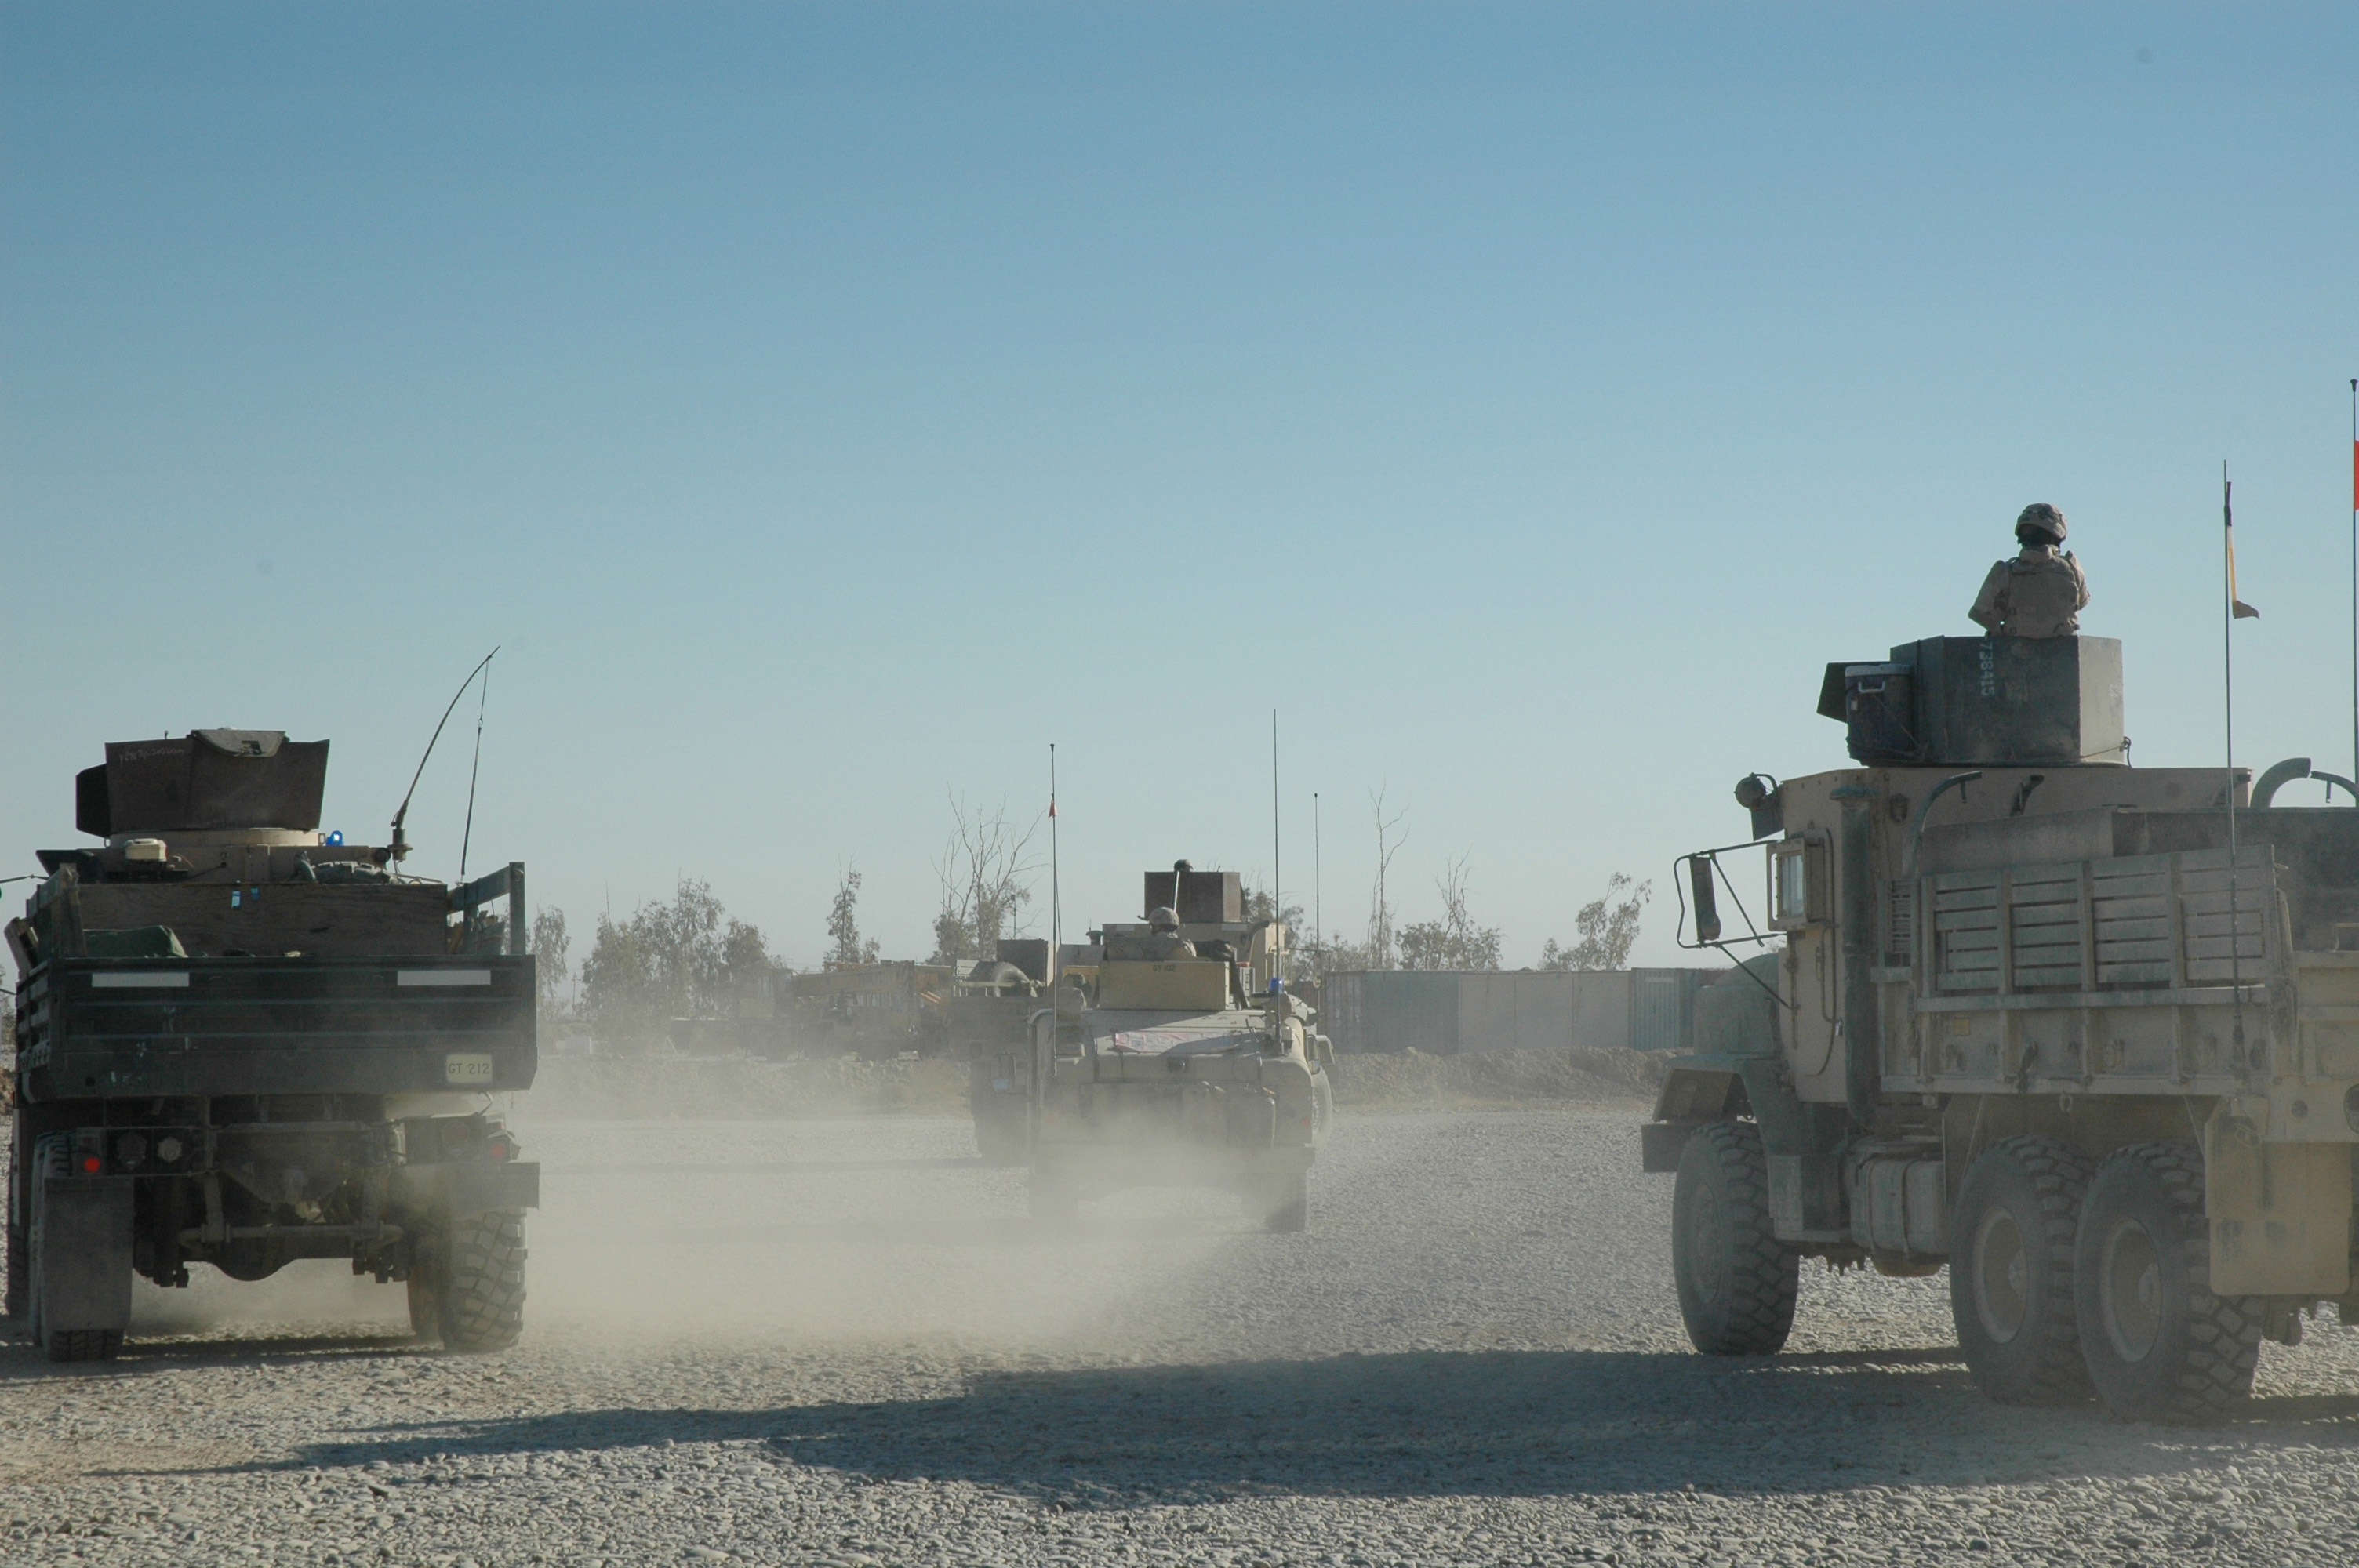
asphalt, military, transport, army, vehicle, locomotive, tikrit, iraqiz, missile